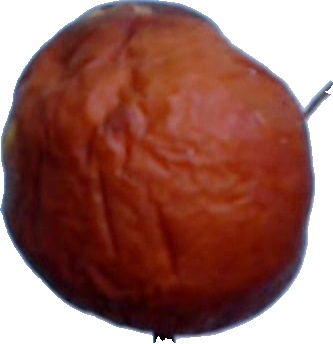
Label: apple_rotten_1